Ric Parnell

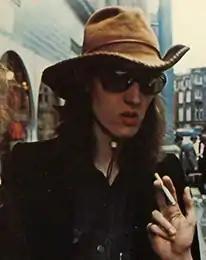
Parnell in 1972

Ric Parnell (14 August 1951 – 1 May 2022) was an English rock drummer and actor. Notable for his work in the band Atomic Rooster, he is probably best known for his role as the ill-fated drummer Mick Shrimpton in the film "This Is Spinal Tap".